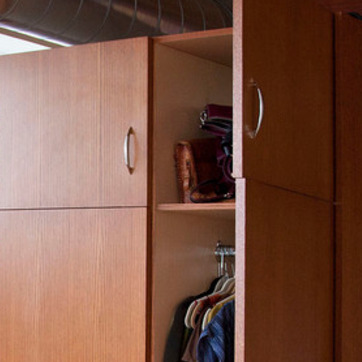
Material: leather